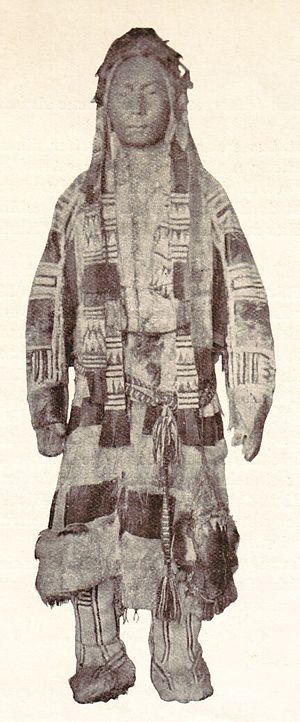
Samojeder
Samojede (ca. 1906)
Samojeder er en samlebetegnelse for beslægtede finsk-ugriske folk, der taler samojediske sprog. Der er ca. 46.000, som lever i fire primære stammer i primært det nordlige Rusland primært vest for Uralbjergene. I nåleskovs- og tundraområdet, der strækker sig gennem Nordøsteuropa og Nordvestasien fra det Hvidehavet til Khatangabugten.